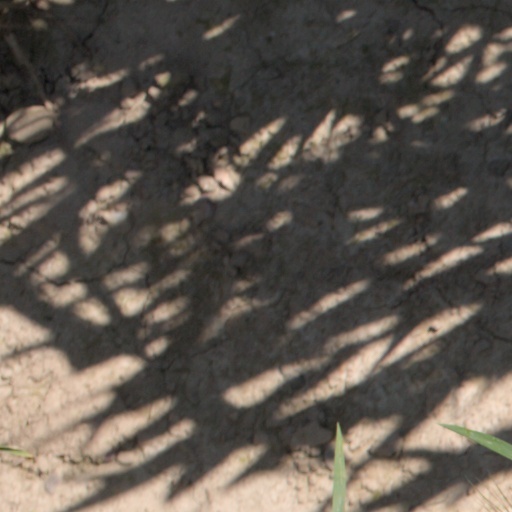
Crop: wheat